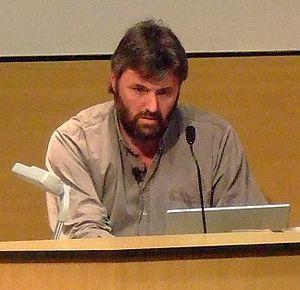
Sandinista! est le quatrième album studio du groupe britannique The Clash, édité par CBS Records et sorti le 12 décembre 1980 au Royaume-Uni. Ce triple album contient trente six titres, six sur chaque face.